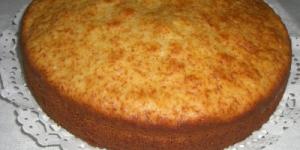
coca de limon